Nancy Pelosi

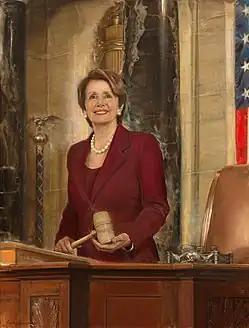
Official painting, 2022

, publicly called for new House leadership. In an interview, Rice said, "If you were talking about a company that was posting losing numbers, if you were talking about any sports team that was losing time and time again, changes would be made, right? The CEO out. The coach would be out and there would be a new strategy put in place." In a press conference, Pelosi defended her leadership, saying, "I respect any opinion that my members have but my decision about how long I stay is not up to them." When asked specifically why she should stay on as House minority leader after numerous Democratic seats were lost, she responded, "Well, I'm a master legislator. I am a strategic, politically astute leader. My leadership is recognized by many around the country, and that is why I'm able to attract the support that I do."